2005–2006 Niger food crisis

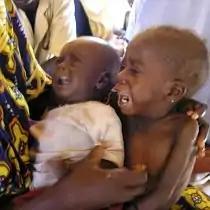
Laure Souley holds her three-year-old daughter and an infant son at a MSF aide centre during the 2005 famine, Maradi, Niger.

The Sahel region as a whole registered a grain surplus of 85,000 tons. However, Niger and Chad suffered grain deficits of around 224,000 and 217,000 tons, respectively. An increase in food prices fuelled the food crisis, especially in Niger, which was the most affected area.